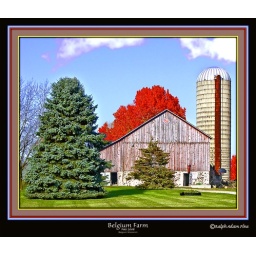
A working-farm barn in Belgium, Wisconsin at the height of one one the most colorful falls in recent southeastern Wisconsin.